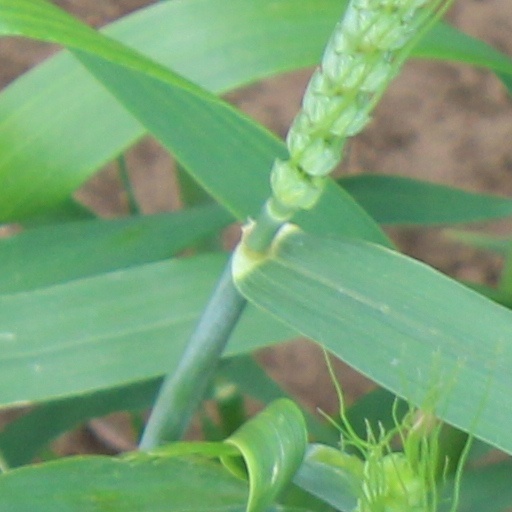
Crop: wheat